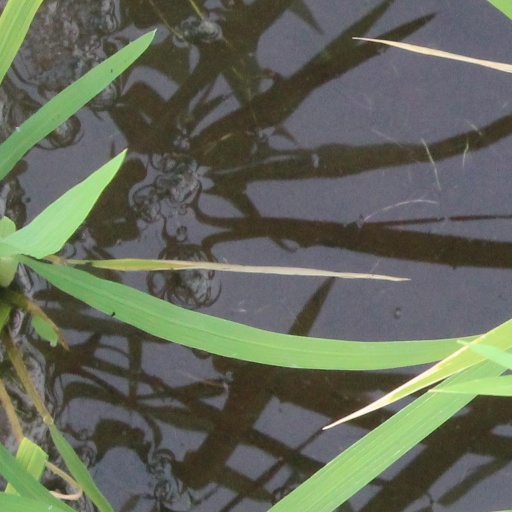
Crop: rice